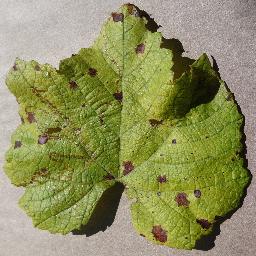
Label: Grape___Leaf_blight_(Isariopsis_Leaf_Spot)